Essence Carson

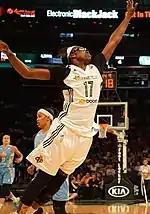
Essence Carson during the 2015 WNBA season in a game between the Chicago Sky and the New York Liberty

Carson was drafted 7th overall in the 2008 WNBA draft by the New York Liberty. She helped the Liberty win the first-round series of the 2008 playoffs, but the Liberty fell short in the eastern conference finals against Detroit Shock who won the championship that year. In the 2011 season, Carson was voted a WNBA All-Star for the first time in her career despite being a reserve on the Liberty's roster, she had averaged 11.3 points per game. In the 2011 WNBA All-Star Game, Carson scored 13 points for the eastern conference team.